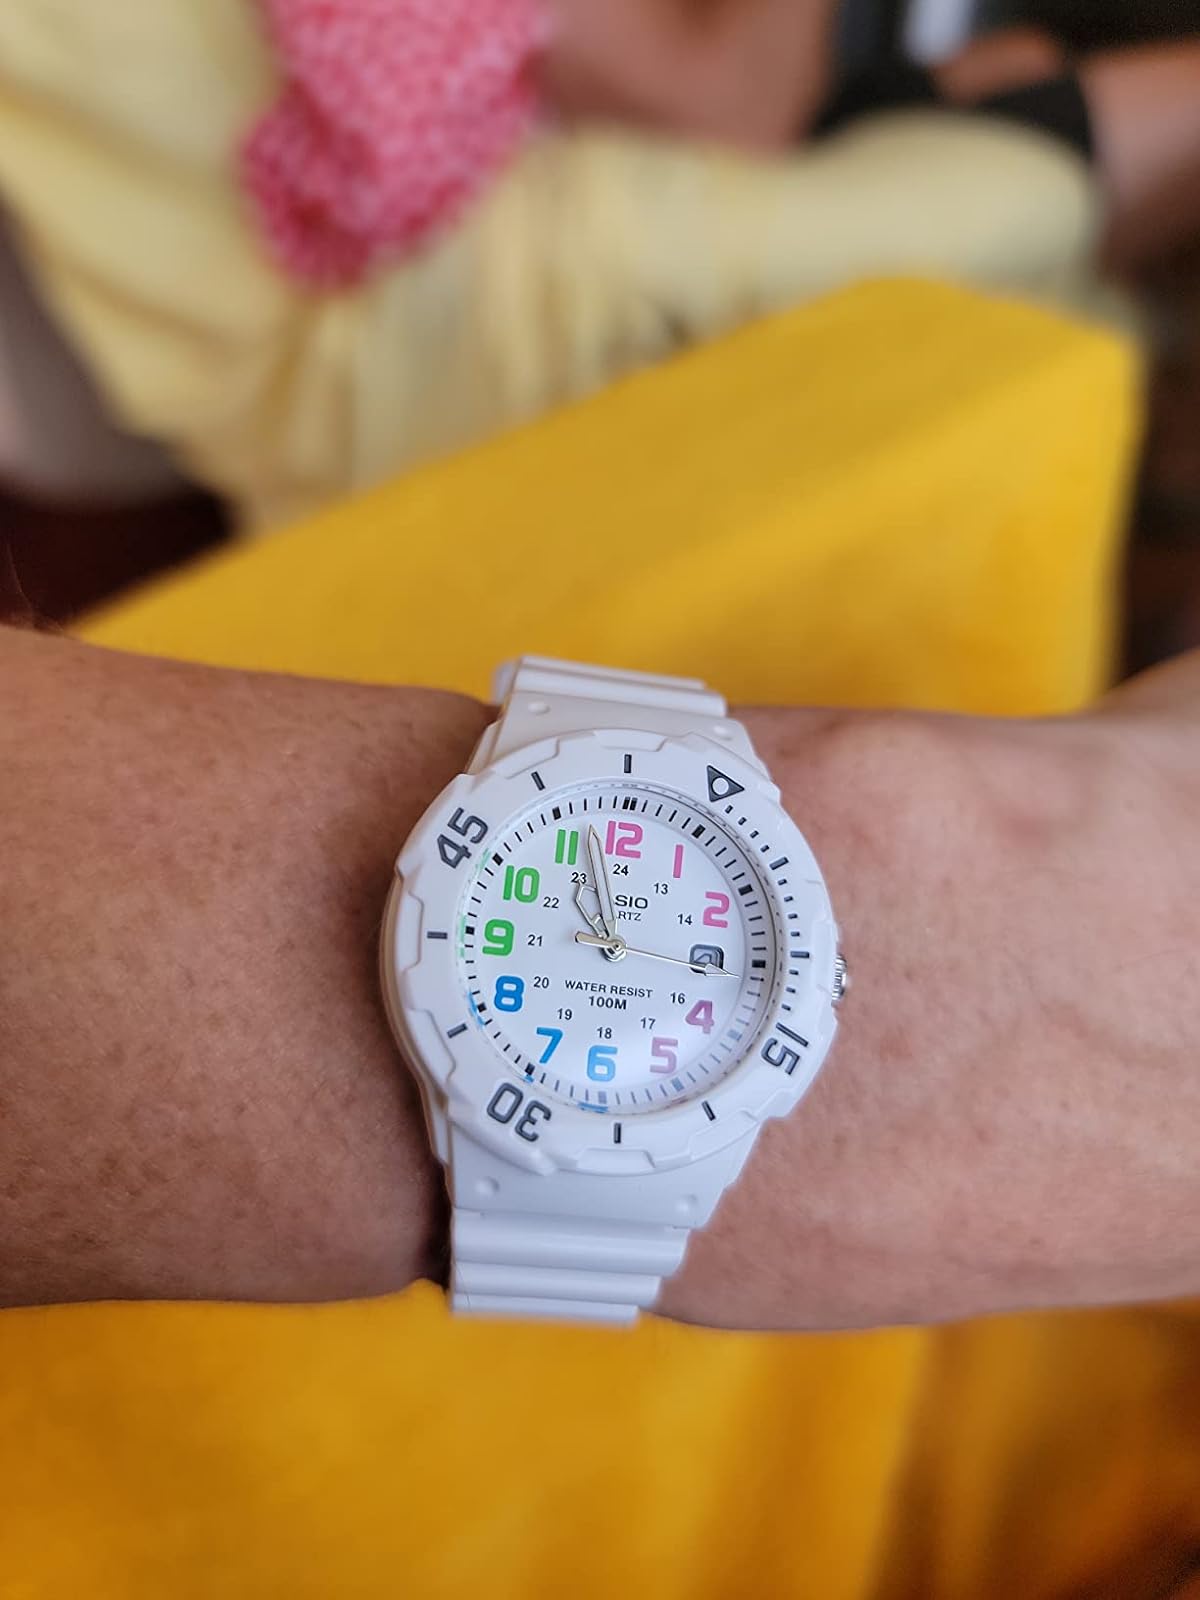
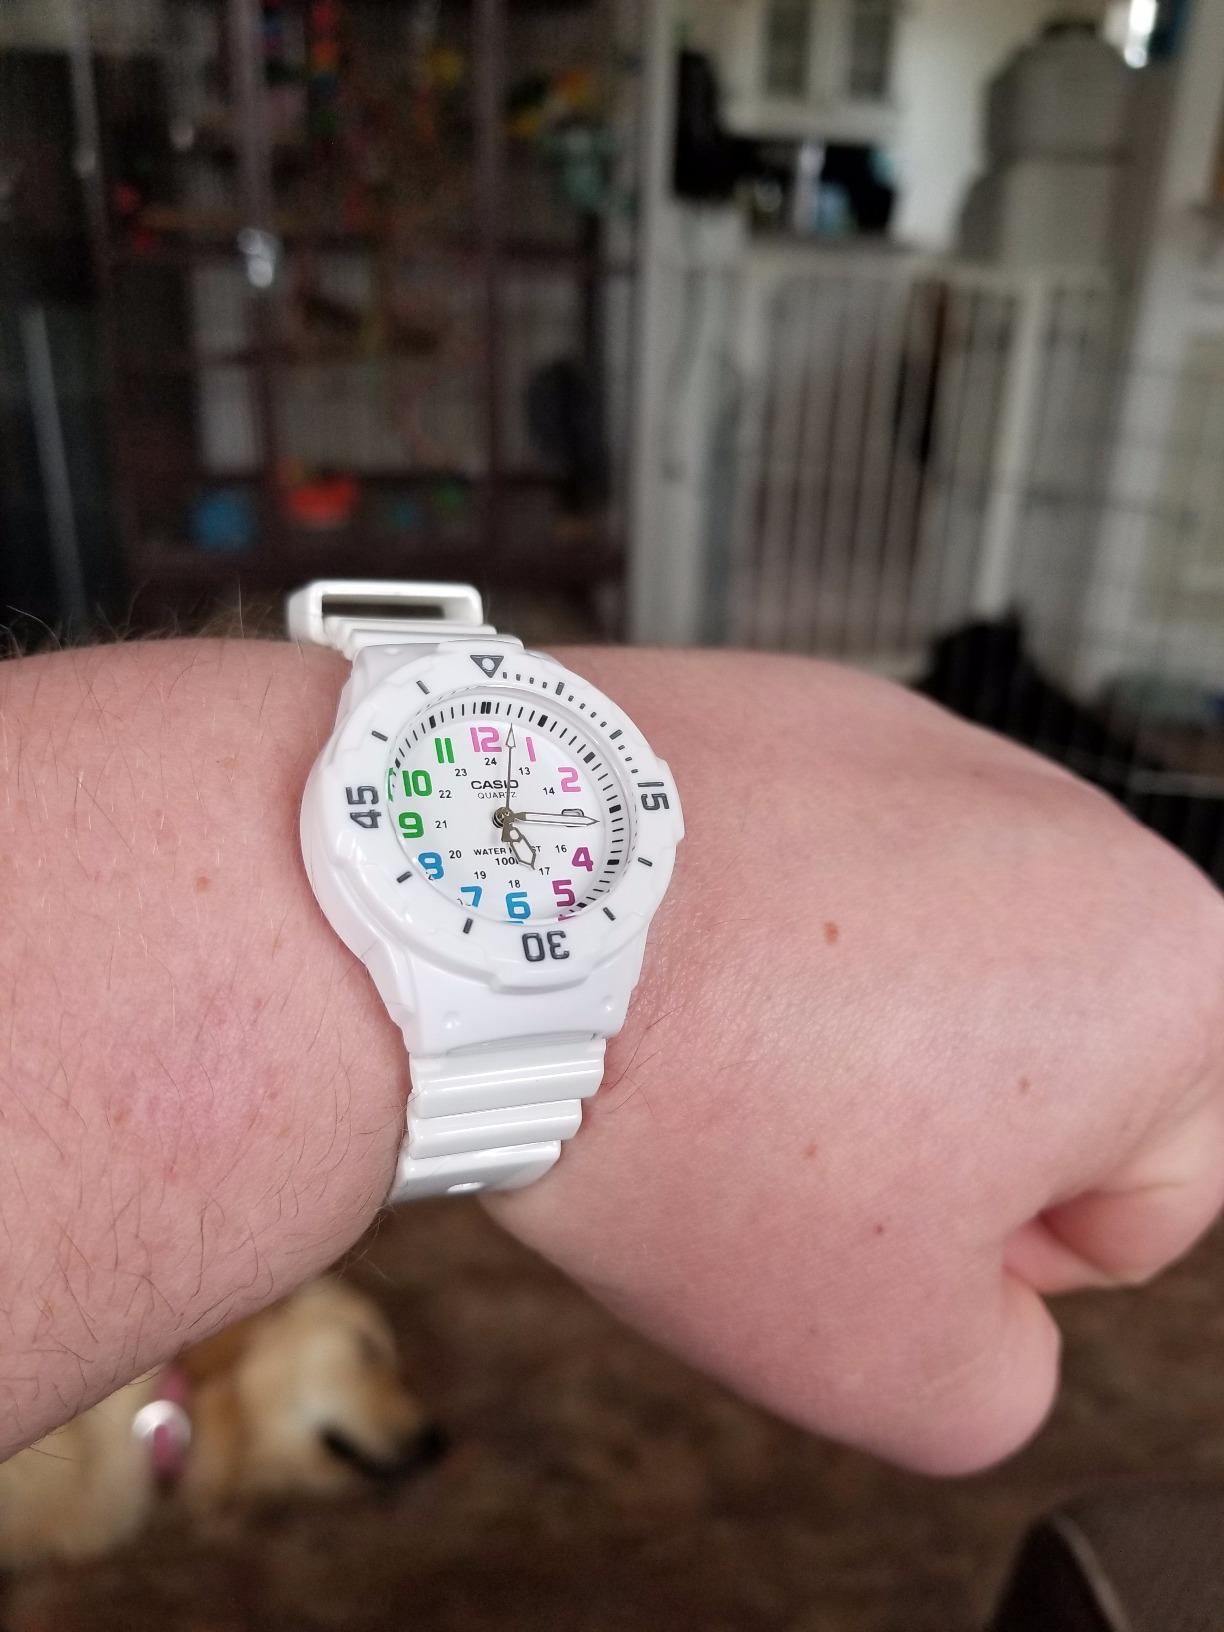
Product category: accessories_watch
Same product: yes